1999 Green Bay Packers season

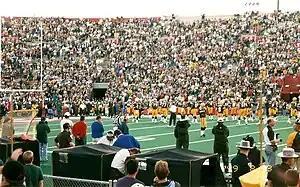
Green Bay hosts the Denver Broncos in preseason at Camp Randall Stadium on August 23, 1999

The 1999 season was the Green Bay Packers' 79th in the National Football League (NFL) and their 81st overall. It was the first and only season for head coach Ray Rhodes and the first time since 1992 Reggie White was not on the roster as he retired after the Packers loss to the 49ers in the playoffs. The Packers finished 8–8, posting their worst record since Brett Favre took over the helm as the Packers' starting quarterback, and also missing the playoffs for the first time since 1992.